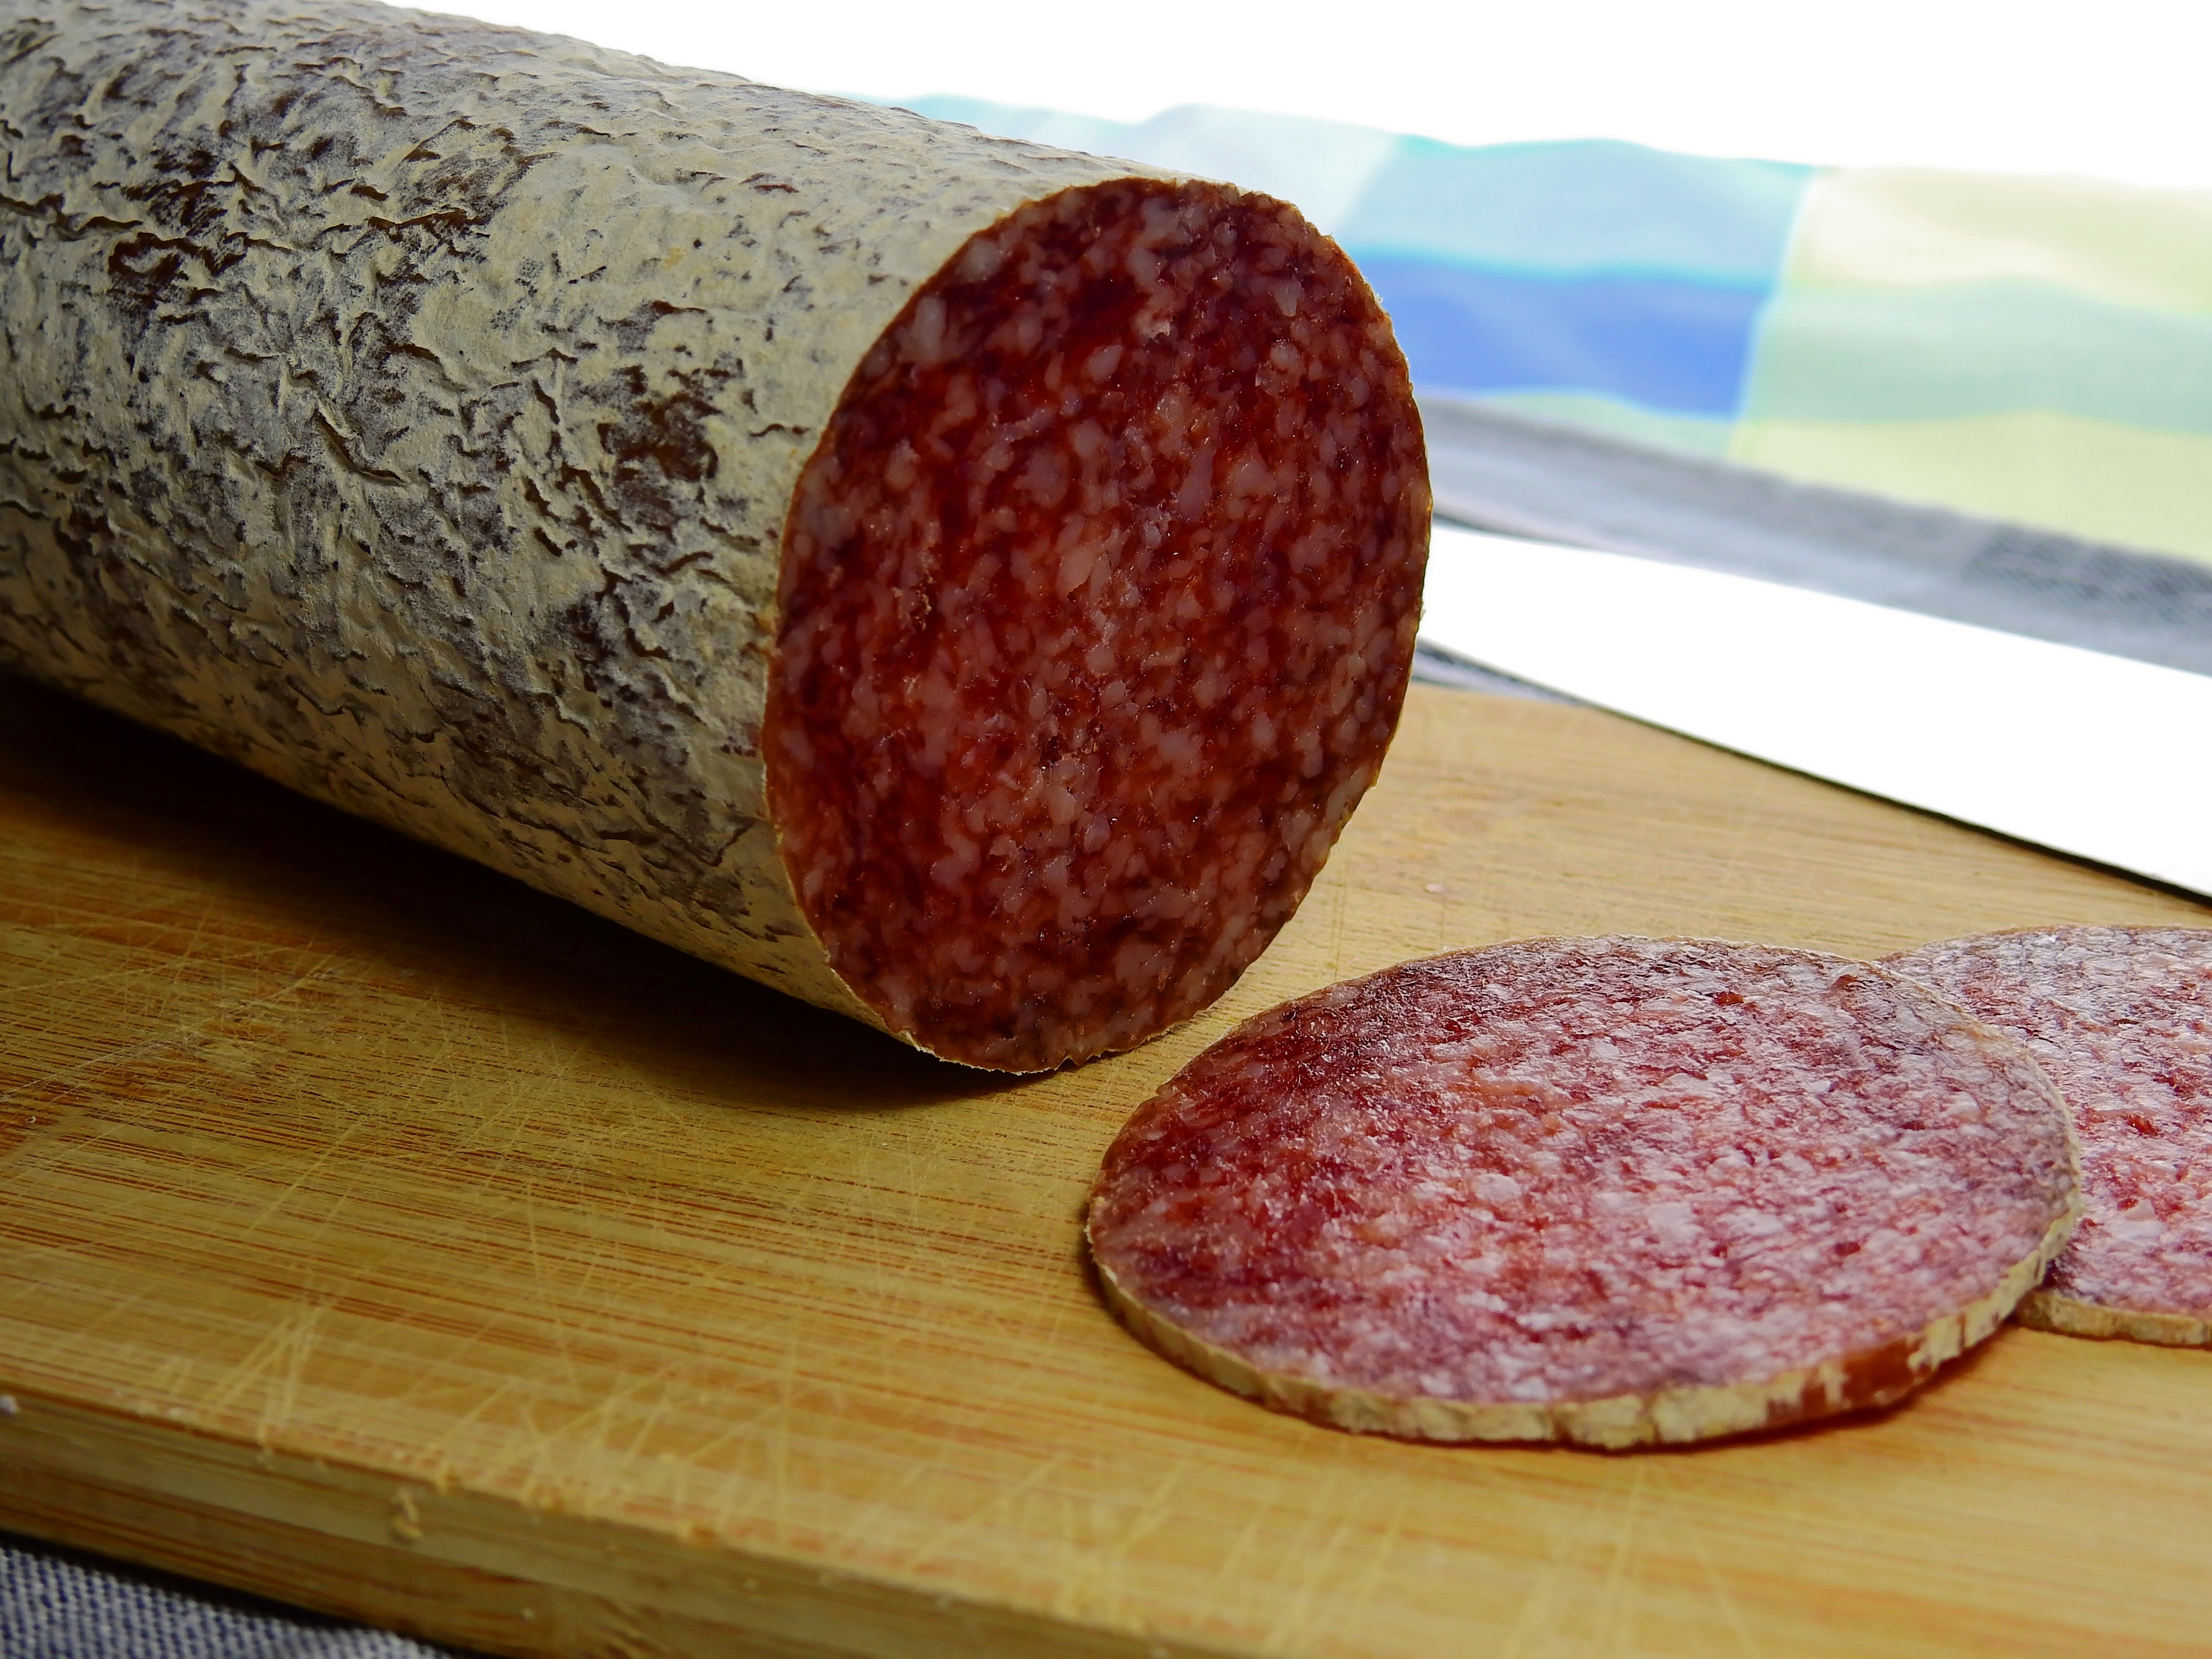
dish, meal, food, cooking, snack, eat, meat, cuisine, delicious, sausage, salami, fat, bratwurst, italian food, mettwurst, human action, animal source foods, kobe beef, salt cured meat, kielbasa, sujuk, bologna sausage